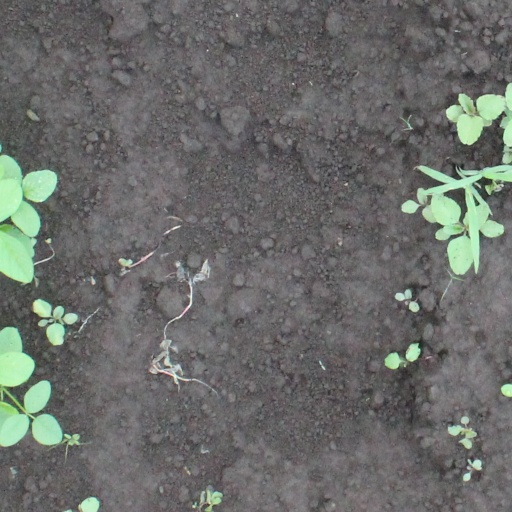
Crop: soybean